Eden House Restaurant

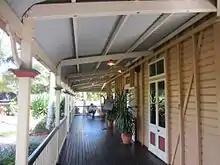
Verandah, 2015

Eden House Restaurant is a single-storeyed timber structure with a corrugated metal hipped roof and bullnosed verandahs to three sides. The building fronts the Gillies Highway to the east, and is surrounded by landscaped grounds.